Hult International Business School

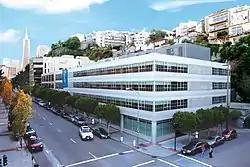
Hult's San Francisco campus is located in the North Beach neighborhood, by Telegraph Hill.

In 1929, Ashridge was formally established as the College of Citizenship with the backing of the Conservative Party. In 1959, the college was re-established as a school of management under the name Ashridge Business School.